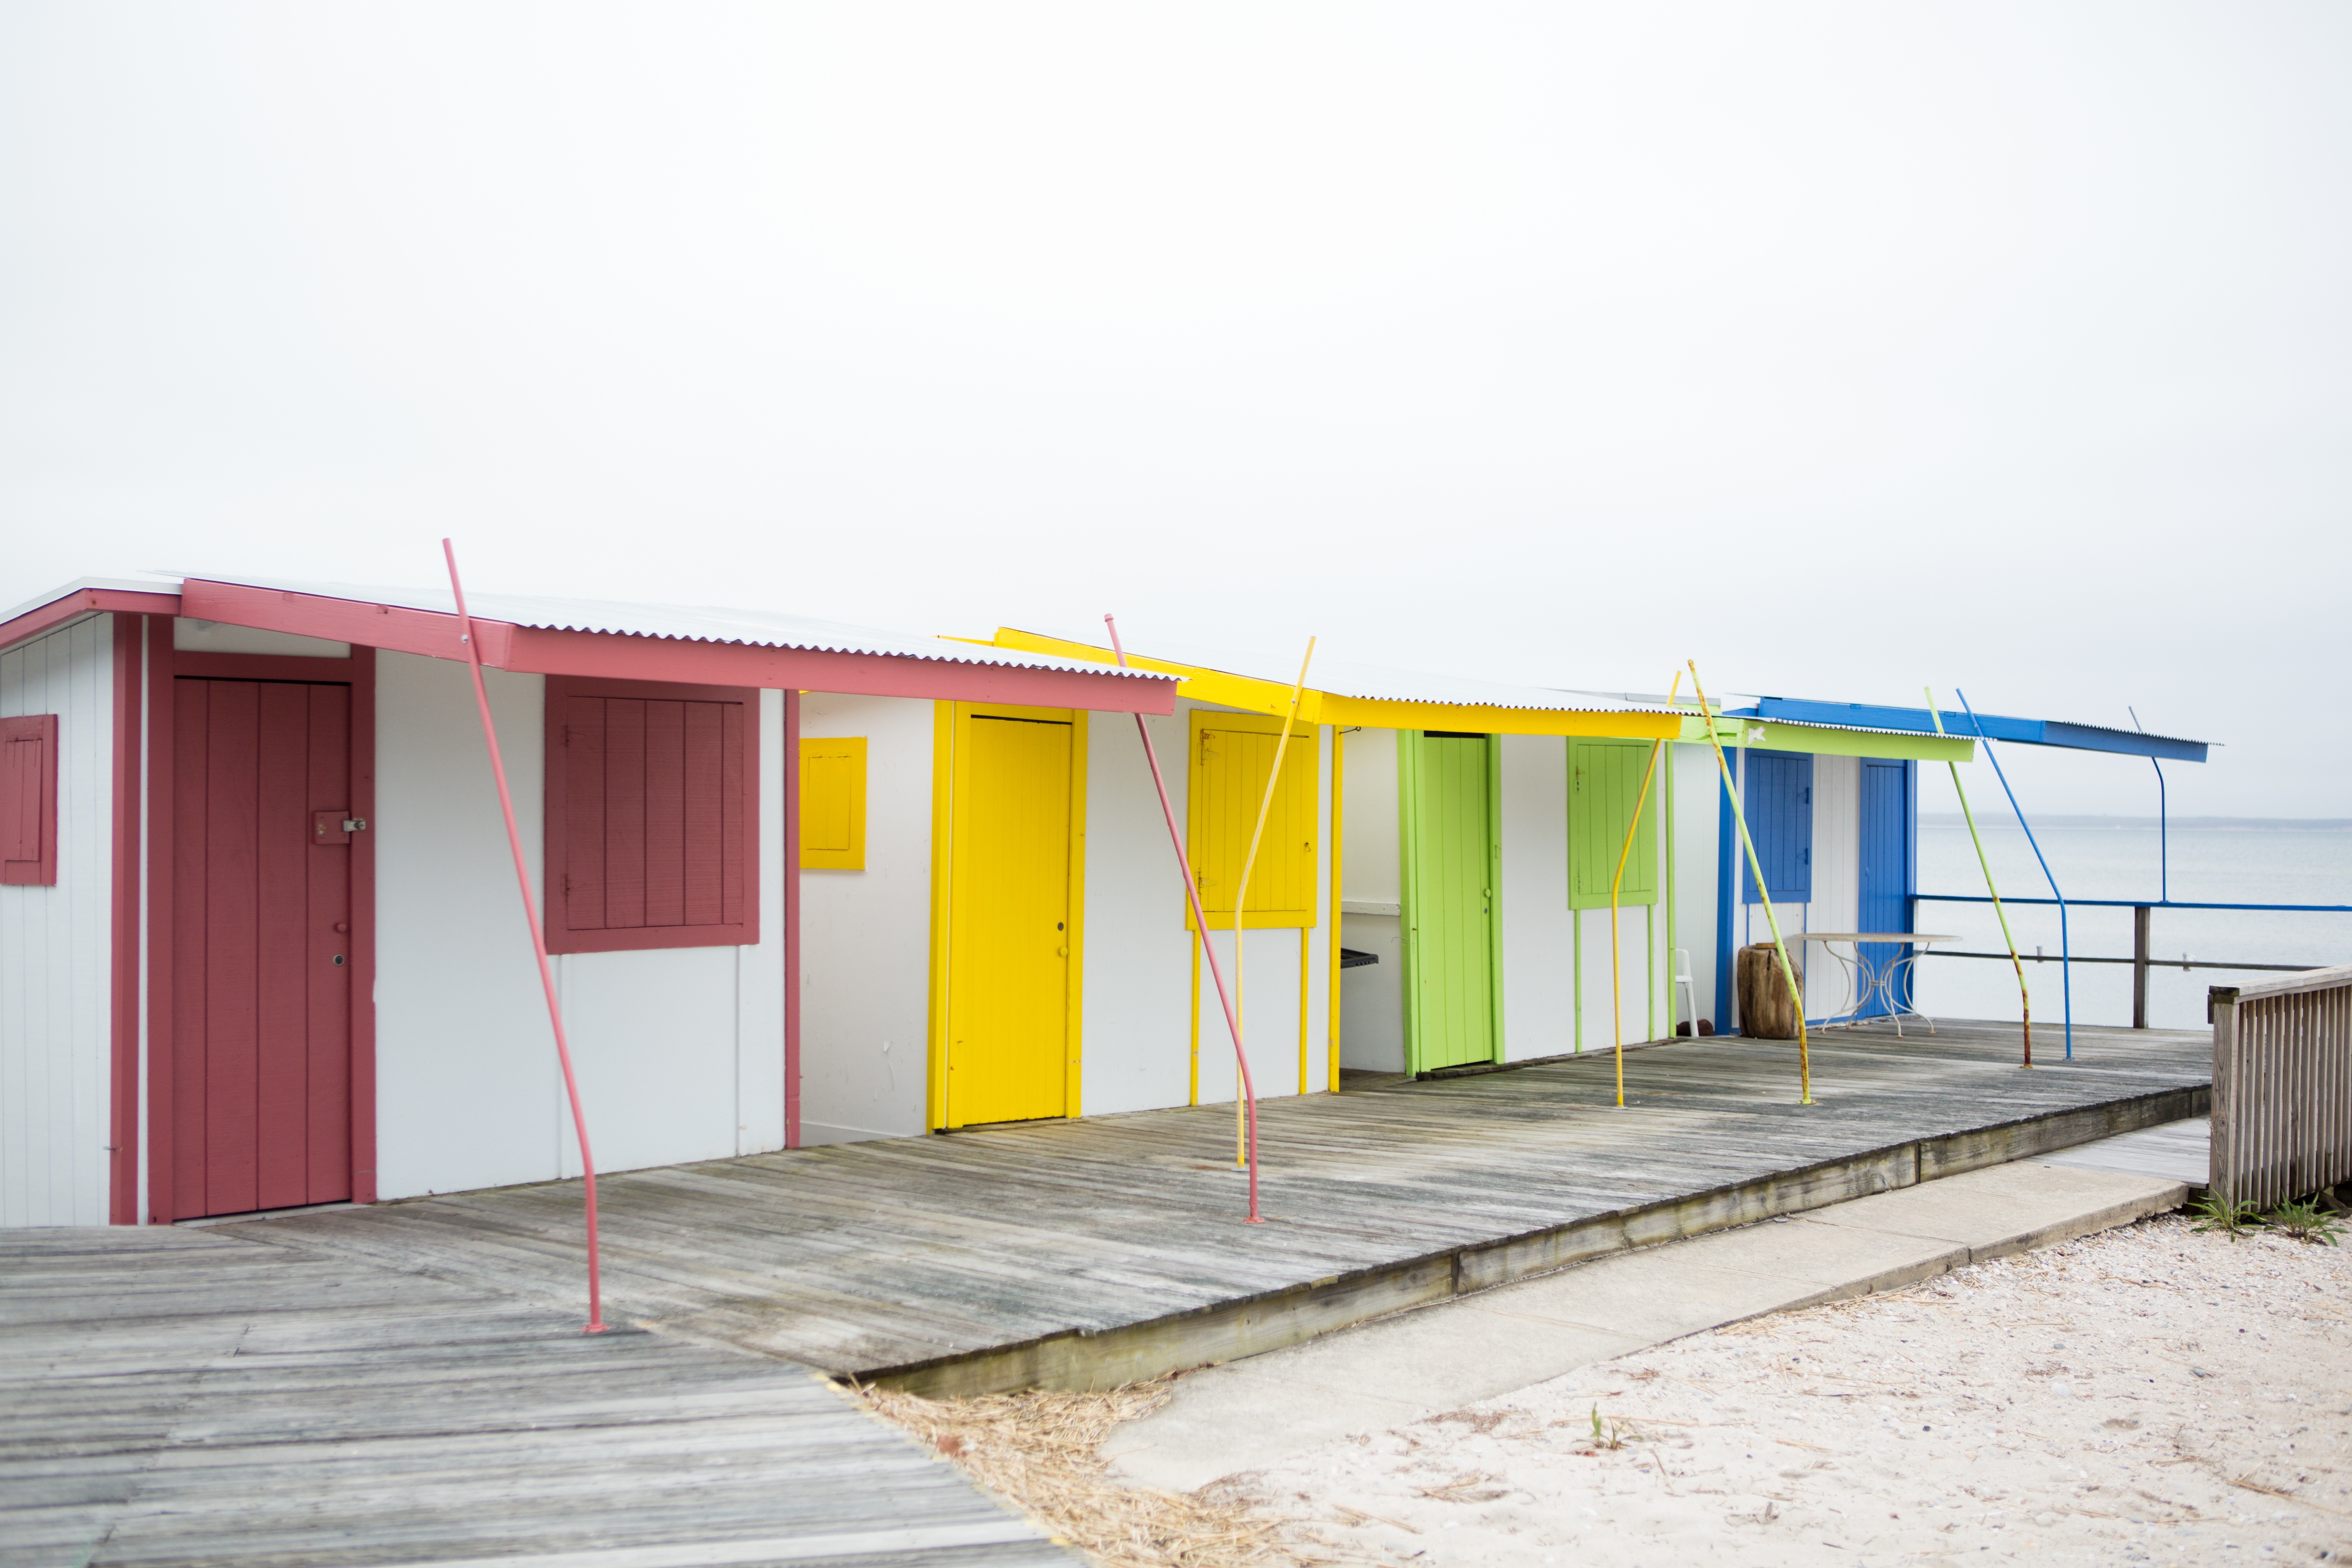
architecture, house, building, home, facade, real estate